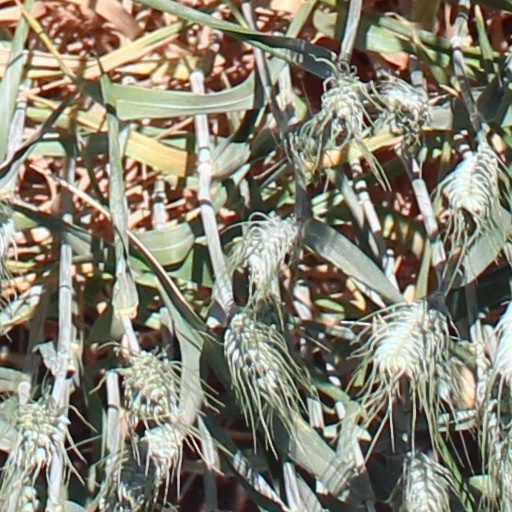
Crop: wheat